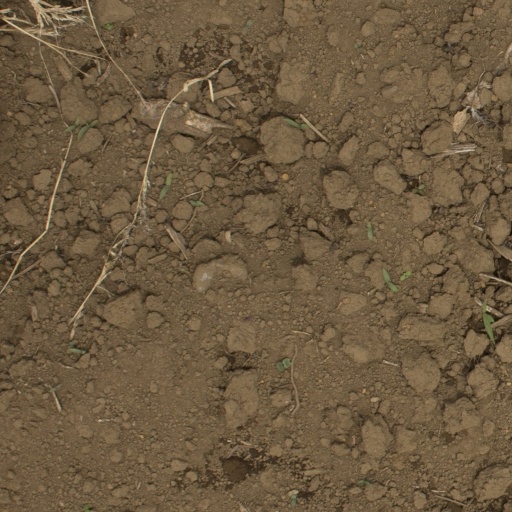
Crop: Jerusalem artichoke